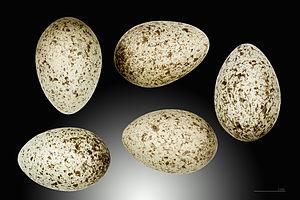
Le Moineau domestique est une espèce de petits passereaux de la famille des Passeridae. C'est un petit oiseau assez trapu, mesurant environ 16 cm de long pour un poids allant de 24 à 39,5 g. Il présente un dimorphisme sexuel, comparable à celui du Moineau rutilant. Les femelles et les jeunes oiseaux sont pâles, colorés de brun et de gris, tandis que les mâles ont le teint plus vif, avec des marques noires, blanches et brunes. Granivore, il se nourrit majoritairement de céréales et d'autres graines, mais se montre opportuniste, consommant divers invertébrés, les insectes en premier lieu, qui servent par ailleurs d'alimentation de base aux oisillons. Ses prédateurs principaux sont les chats domestiques et les rapaces.